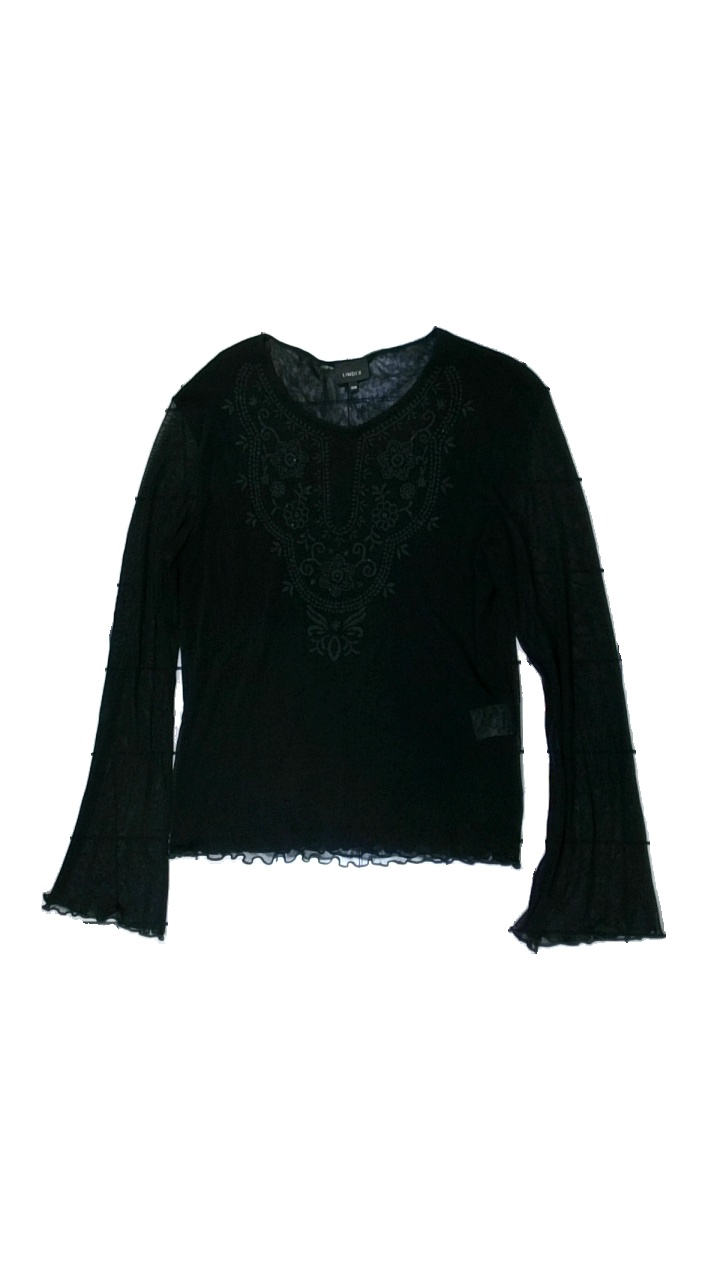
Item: Top (Ladies)
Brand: Lindex
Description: svart genomskinlig tröja med pärlor fram i ett blommigt mönster
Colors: Black
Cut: Regular
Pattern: Transparent
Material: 100% nylone
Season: All
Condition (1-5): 5
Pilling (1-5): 5
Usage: Reuse
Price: <50